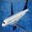
Label: airplane